Shri (genus)

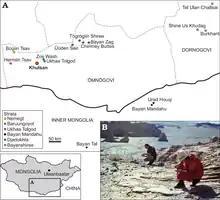
Map and locality of specimens referred to "Shri devi", at Khulsan

The holotype specimen of "Shri devi", the type species of the genus "Shri", is IGM 100/980. This specimen was discovered on 5 July 1991 by Mark Norell. It was nicknamed "Ichabodcraniosaurus" by Norell, as mentioned by Novacek (1996), after Ichabod Crane, a fictional character haunted by a headless ghost, because it lacked the skull. In 1999 it was provisionally considered a specimen of "Velociraptor mongoliensis". It consists of a partially articulated individual that preserves the right hindlimb, the left tibiotarsus, as well as the pelvis and a series of cervical, dorsal, sacral and caudal vertebrae.